W. N. Ashbee

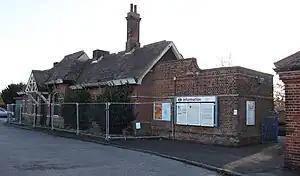
Trimley Station

His smaller stations of the 1890s were however plainer in style, although red brick remained a feature, while other stations of this decade, such as Chappel and Buckhurst Hill, were quite different. He returned however to the more elaborate style closely related to the New Essex style for his work in the early 1900s on the Yarmouth–Lowestoft Line and Fairlop Loop.